Charles and Anna Ruhland House

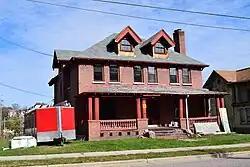

The Charles and Anna Ruhland House is a historic house at 213 Lynn Street in Baraboo, Wisconsin. The house was built in 1909 for Charles Ruhland, owner of the Ruhland Brewing Company, and his wife Anna. It has an American Craftsman design, a style popularized in the early twentieth century which emphasized simplicity and harmony with nature; the architect who designed the house is unknown. The two-and-a-half story brick house features a wide front porch supported by wooden posts, exposed rafter tails at the edges of the roof, and a hip roof with gabled dormers. The interior has an open plan with large windows to let in natural light. While Charles Ruhland lost his brewery to bankruptcy in 1918, he and his family lived in the house until the late 1930s, when one of his former employees converted it to a boarding house.